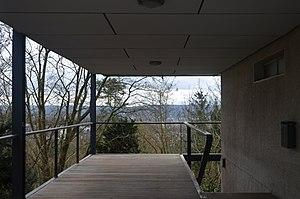
Photo de la maison Mozin depuis le porche d'entrée
La maison Mozin est une maison d'habitation unifamiliale située au 402, rue de Campine, dans le quartier de Sainte-Walburge, à Liège et construite de 1957 à 1958. Son maître d'ouvrage, Jules Mozin, est également l'architecte, qui a conçu sa maison personnelle.